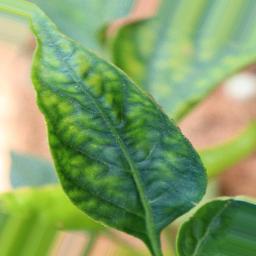
Label: nutritional